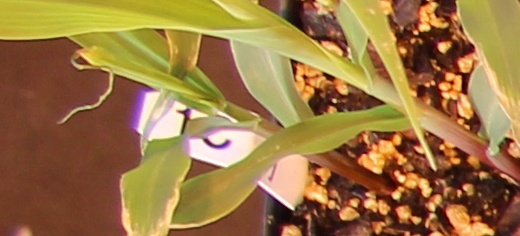
Label: Corn